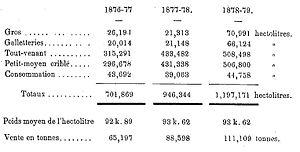
Production de trois exercices de la Compagnie des mines de Meurchin, entre 1876 et 1879.
La Compagnie des mines de Meurchin est une compagnie minière qui a exploité la houille à Bauvin, Meurchin, Wingles, Billy-Berclau et Carvin dans le Bassin minier du Nord-Pas-de-Calais. Créée le 16 août 1854, elle établit divers sondages, puis ouvre une fosse nᵒ 1 à Bauvin en août 1857, qui commence à produire en 1859. Une fosse nᵒ 2 est commencée en 1863 à Meurchin, mais une venue d'eau chaude se déclare, la fosse est abandonnée, bien que la Compagnie ait pensé à commercialiser cette eau minérale sulfureuse. En 1869, une fosse nᵒ 3 est commencée à Wingles, le fonçage s'avère très problématique et coûteux. Un second puits, nᵒ 4, est ajouté à 35 mètres du premier puits à partir du 1ᵉʳ septembre 1873. La fosse est mise en service en 1875 et devient le principal siège de production de la Compagnie.